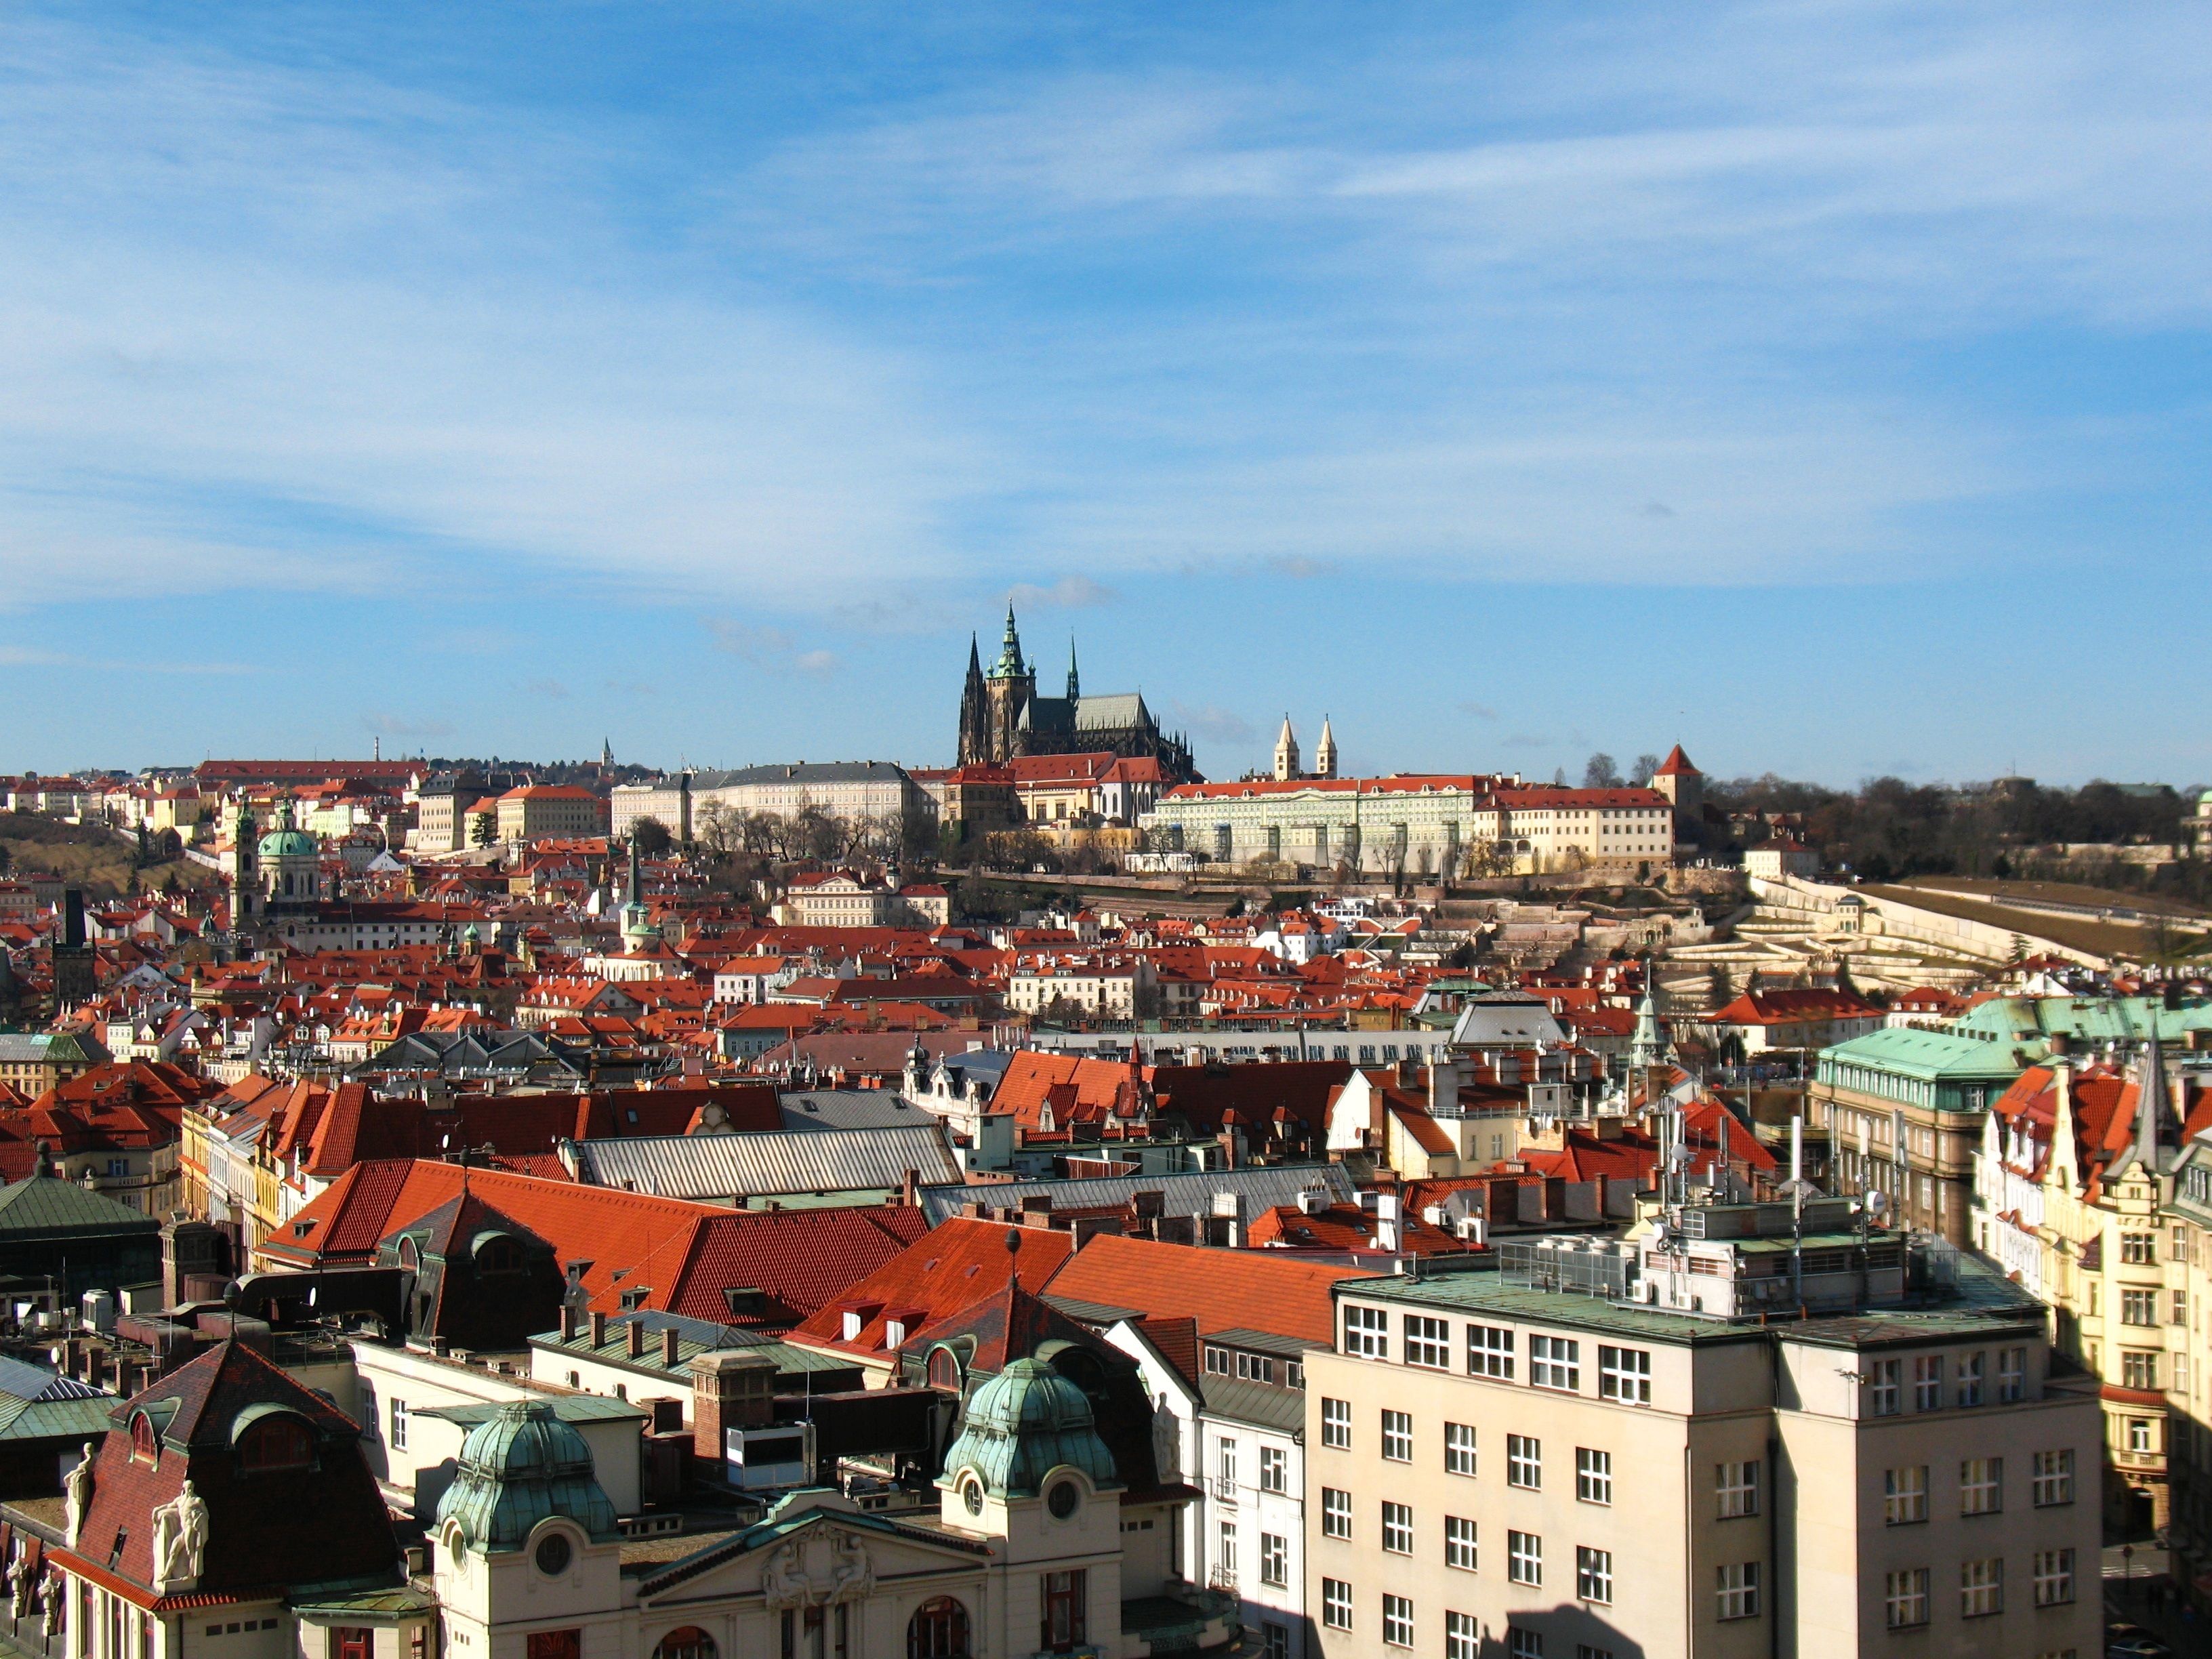
architecture, town, view, palace, city, cityscape, panorama, downtown, plaza, castle, landmark, prague, tourism, history, town square, czech republic, the old town, human settlement